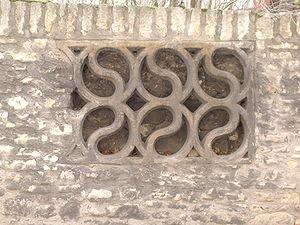
L'église Saint-Remi est une église catholique qui a été construite au plus tard en 700 à l'époque mérovingienne, et donc bien avant Charlemagne, choisie comme emplacement pour l'un de ses plus prestigieux sièges de la règle dans la ville de Ingelheim am Rhein. L'église est inscrite à la Convention pour la protection des biens culturels en cas de conflit armé.